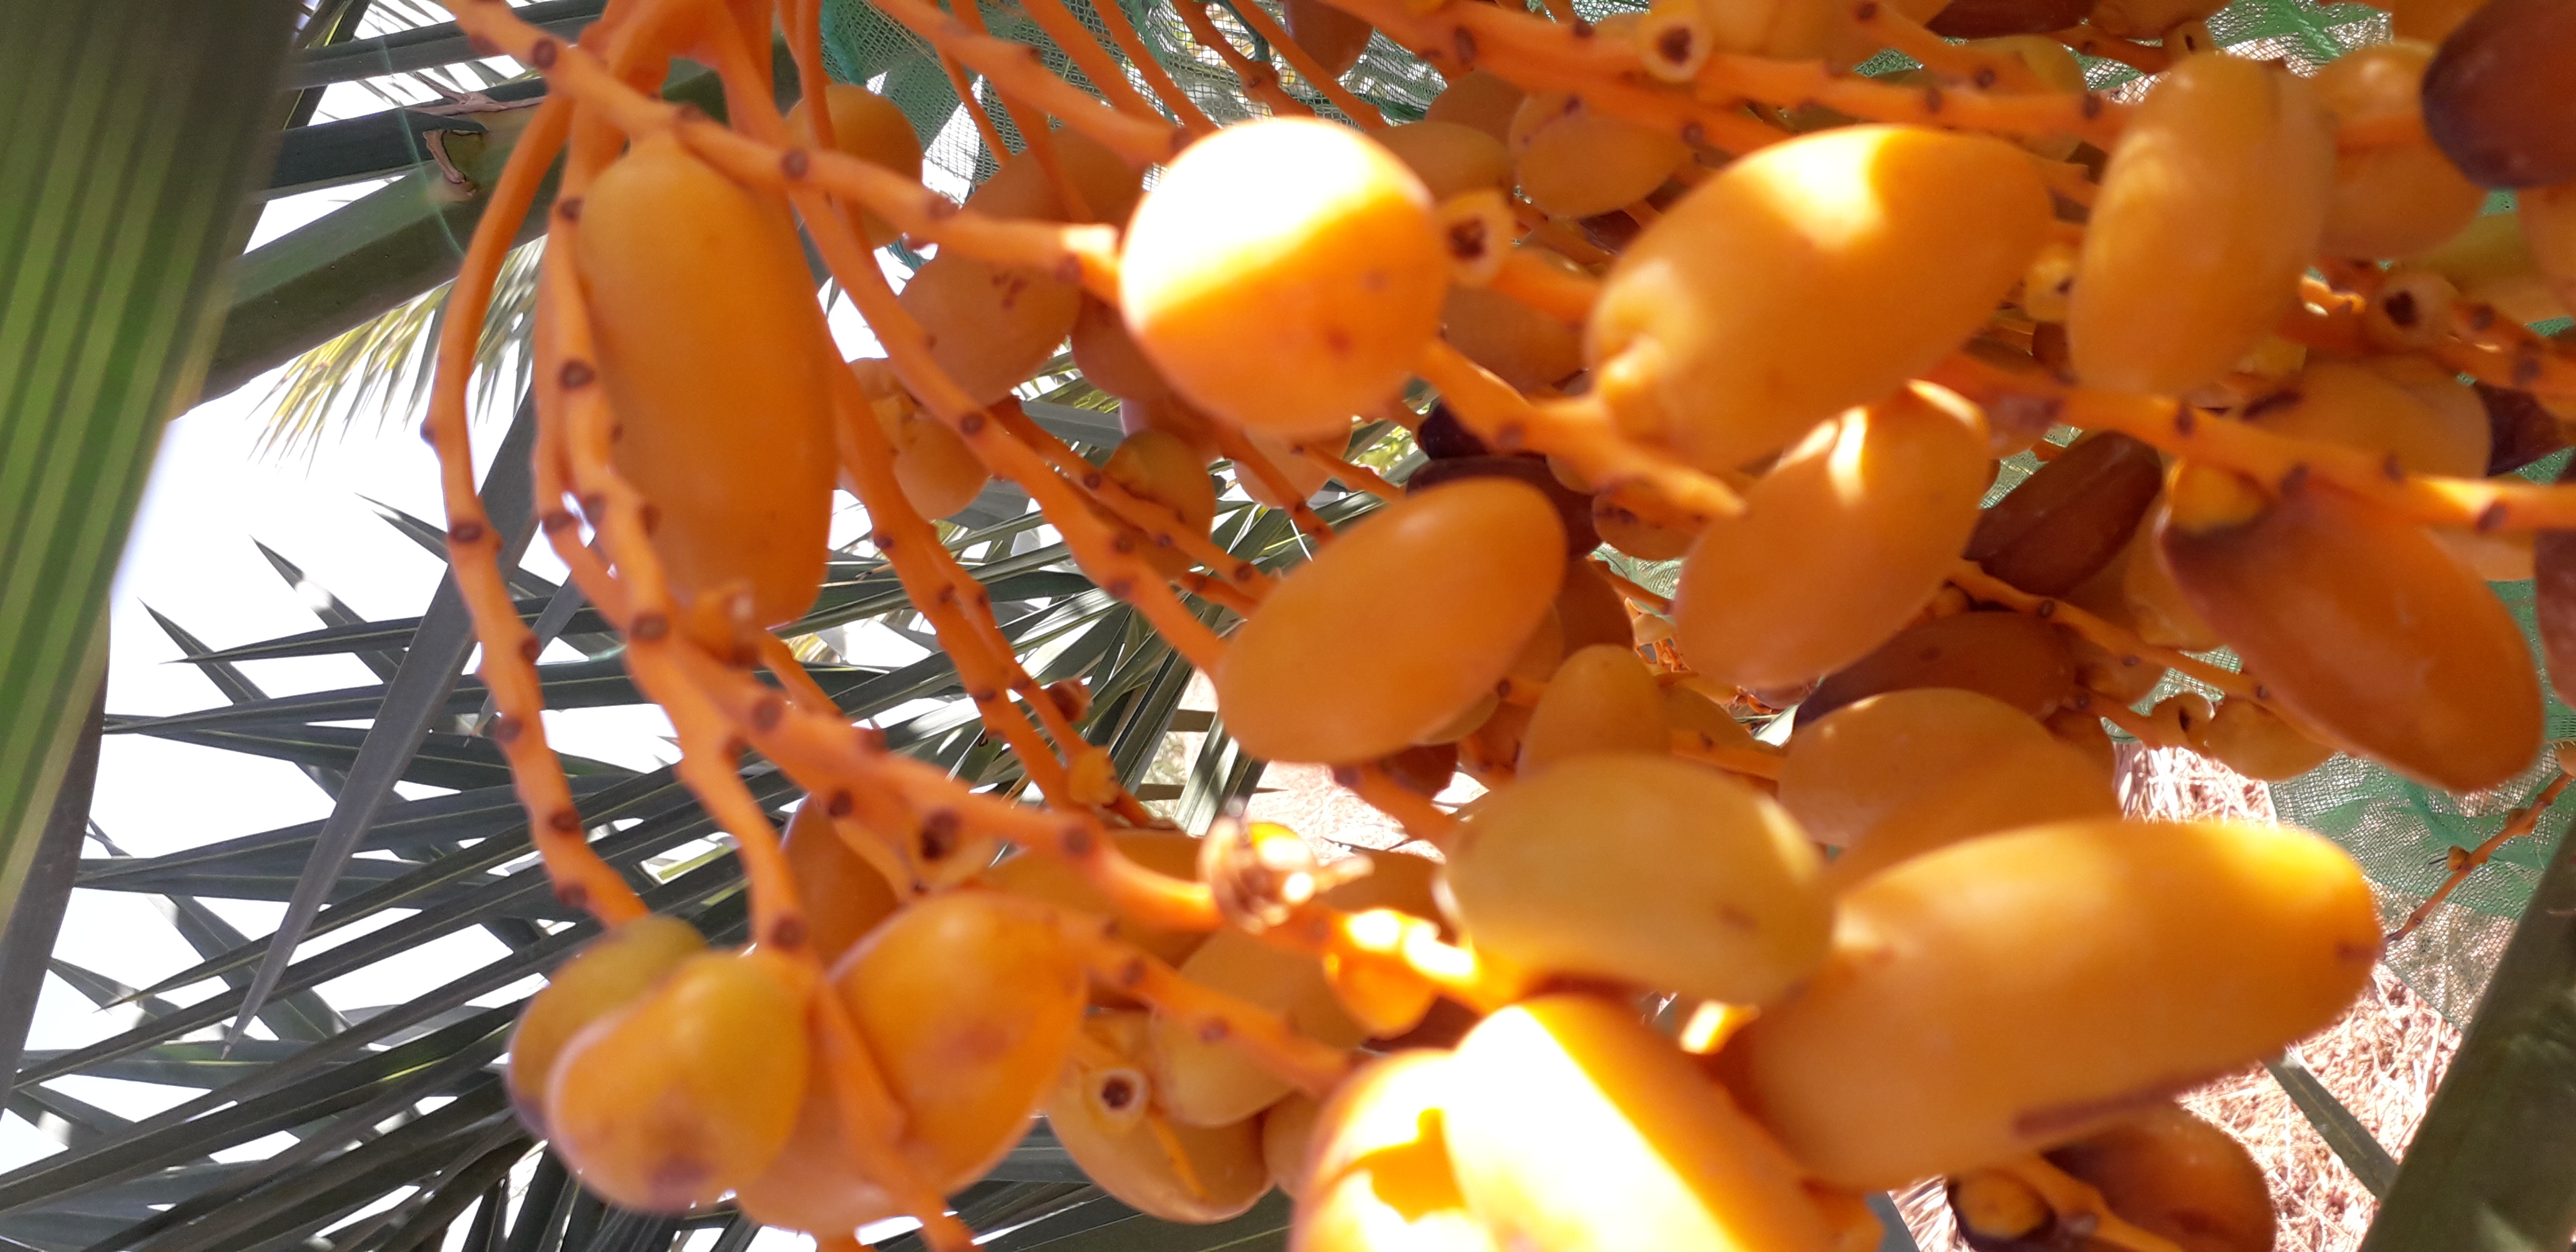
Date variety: kholt